Winter of 2009–10 in Europe

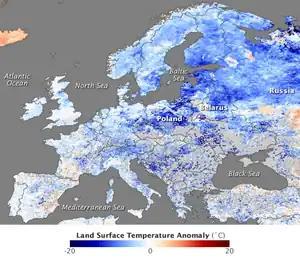
Map of Europe showing the difference of temperature between 11–18 December 2009 and the 2000–2008 average.

The winter of 2009–2010 in Europe was unusually cold. Globally, unusual weather patterns brought cold, moist air from the north. Weather systems were undergoing cyclogenesis from North American storms moving across the Atlantic Ocean to the west, and saw many parts of Europe experiencing heavy snowfall and record-low temperatures. This led to a number of deaths, widespread transport disruption, power failures and postponed sporting events.